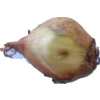
Label: onion